Transportation of the president of the United States

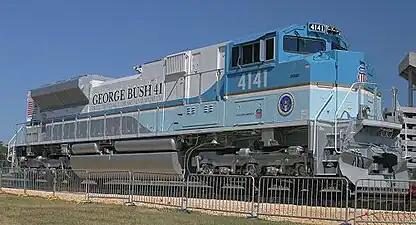
4141 on display at the George Bush Presidential Library

A number of presidents have traveled by rail. A private railroad car was the equivalent of a private jet today, with the first executive coach built exclusively for the president, a deep maroon painted car named the "United States'," completed during Lincoln's term. Wary of the optics such opulence signaled in the aftermath of the Civil War, Lincoln never got the opportunity to enjoy the deluxe accommodations while alive, however it would take Lincoln on his final journey, a slow circuitous trip from Washington, D.C., to Springfield, Illinois, with the remains of his son Willie in a funeral train, retracing the route of his inaugural journey in 1861.""